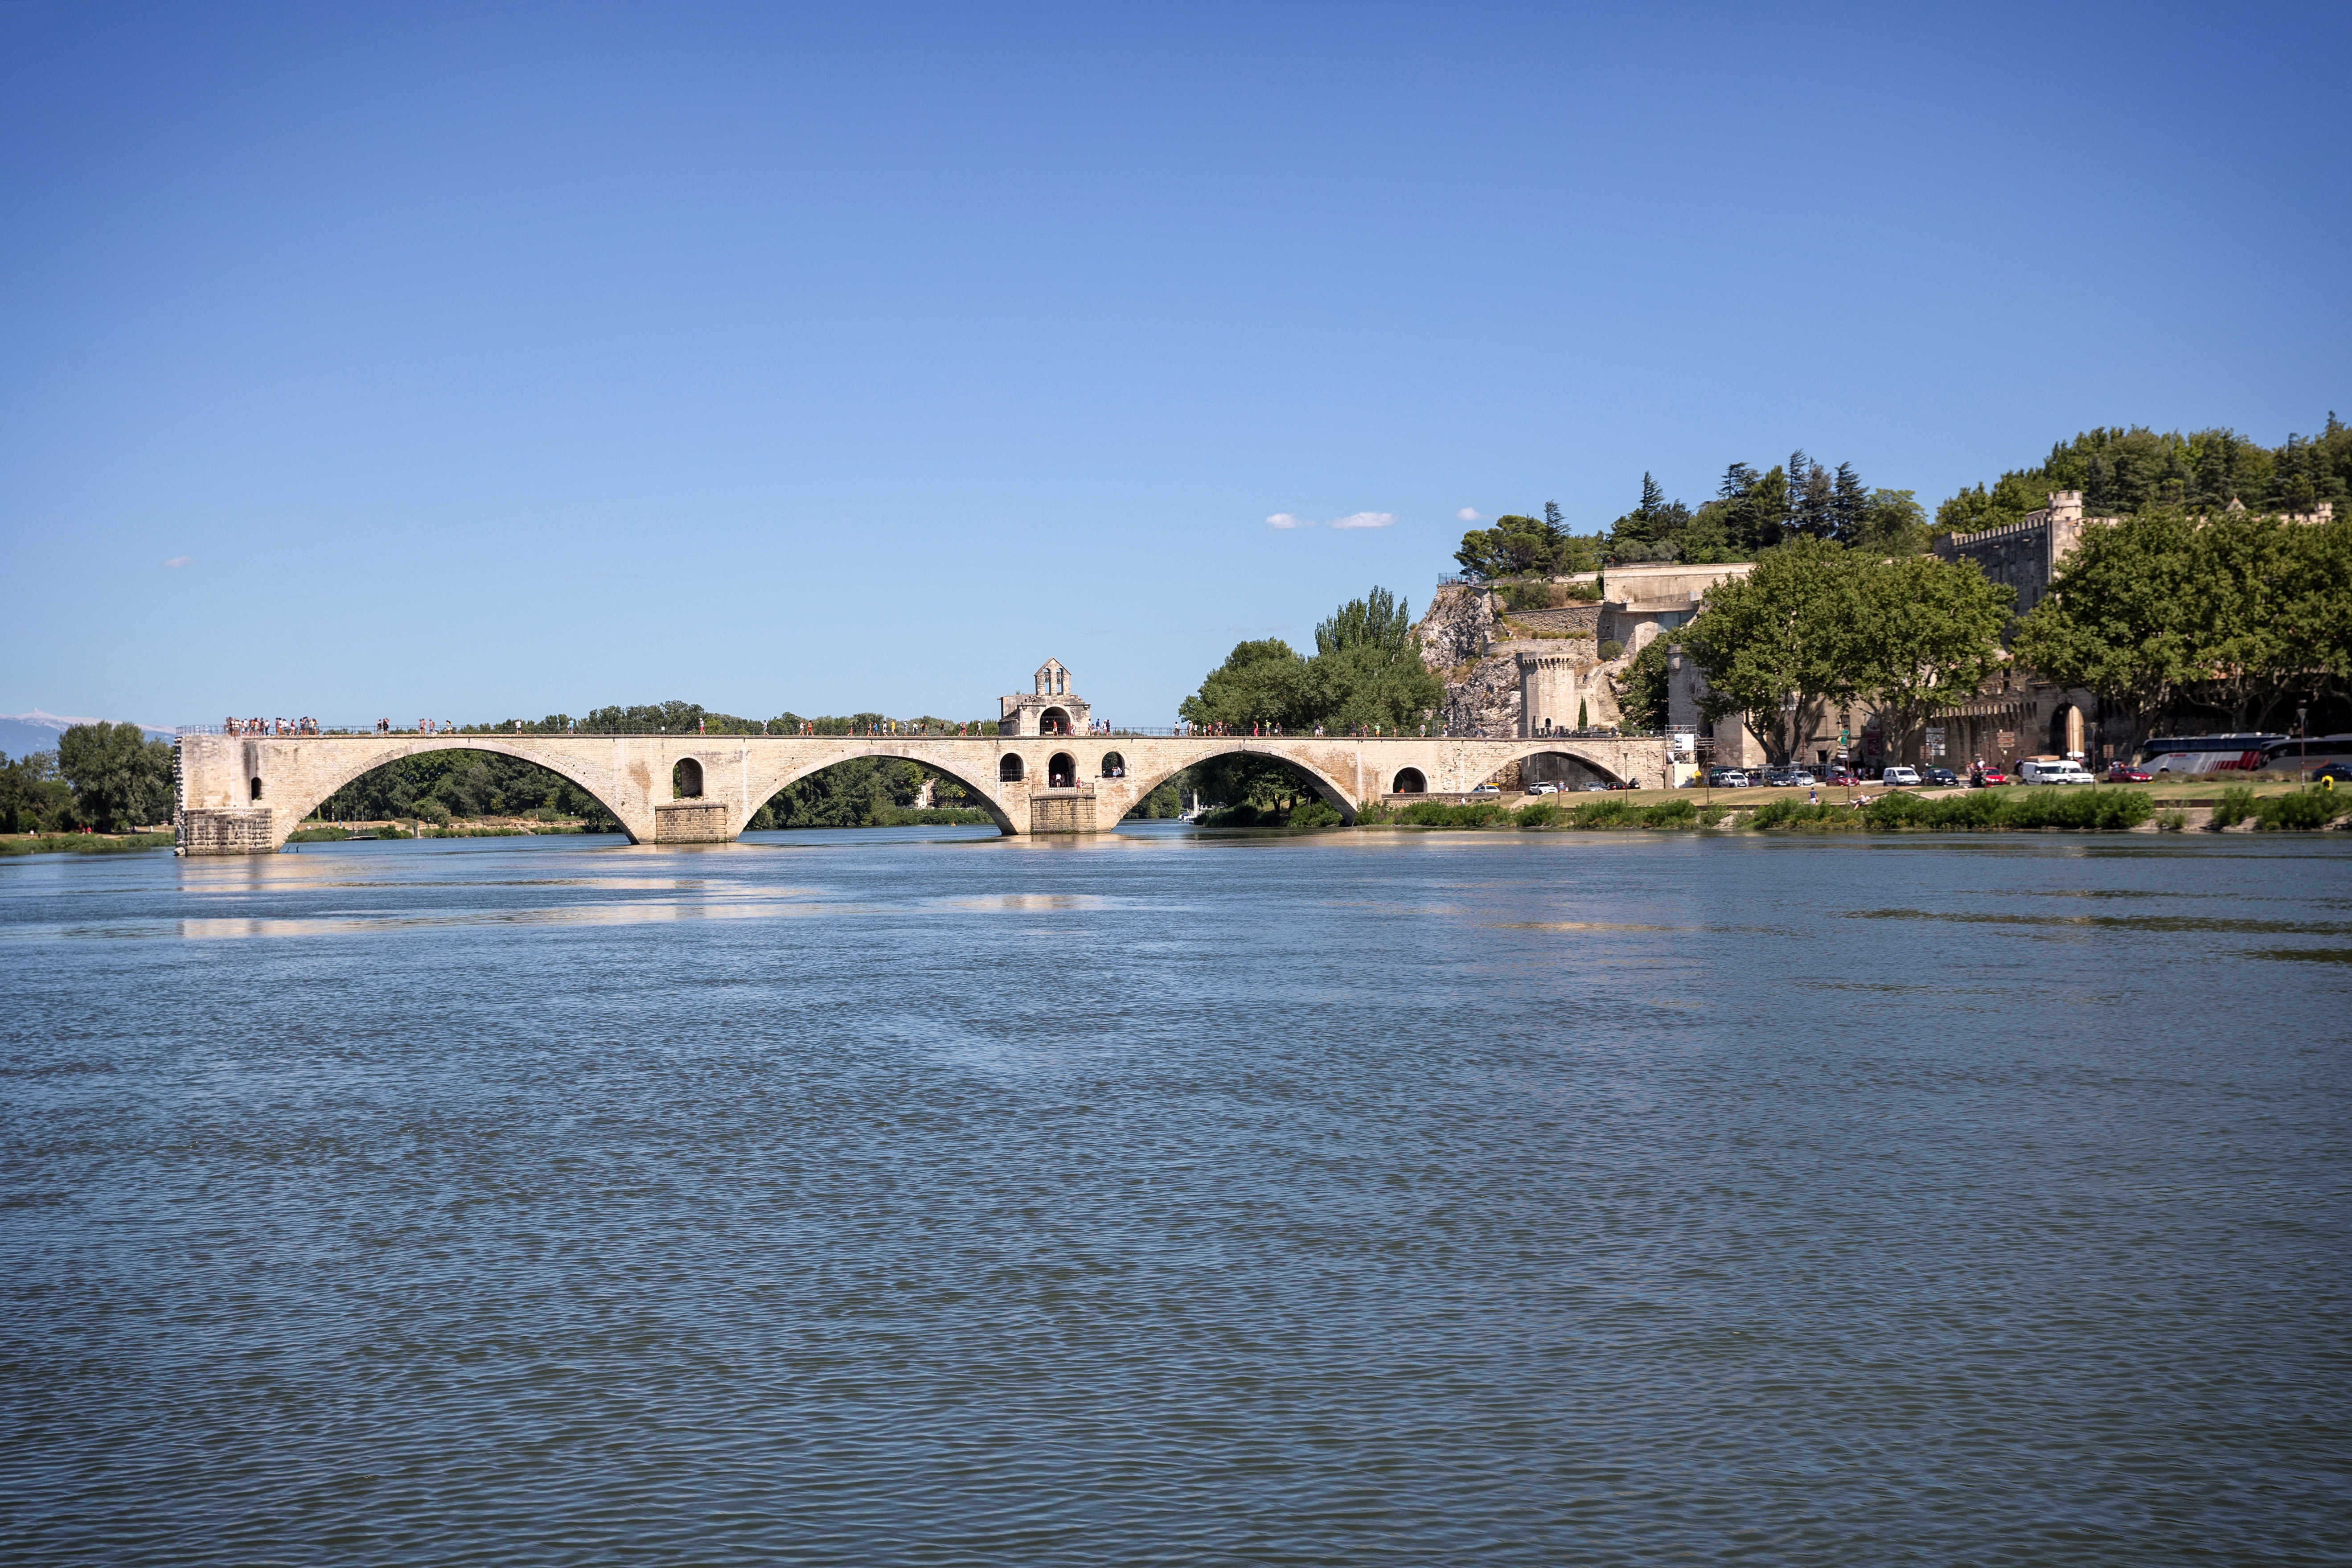
sea, coast, water, shore, lake, river, vacation, france, reflection, bay, reservoir, body of water, avignon, vaucluse, bridge of avignon